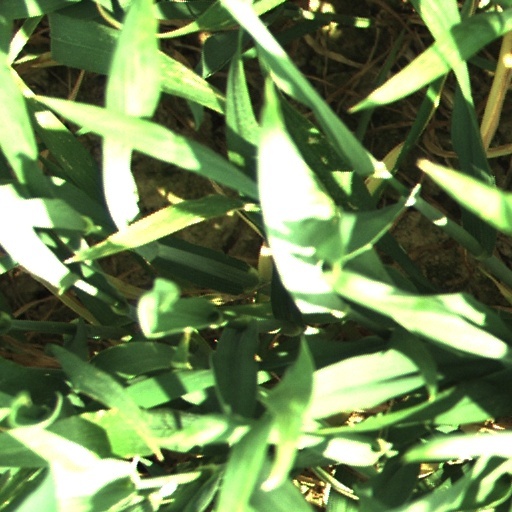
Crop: wheat